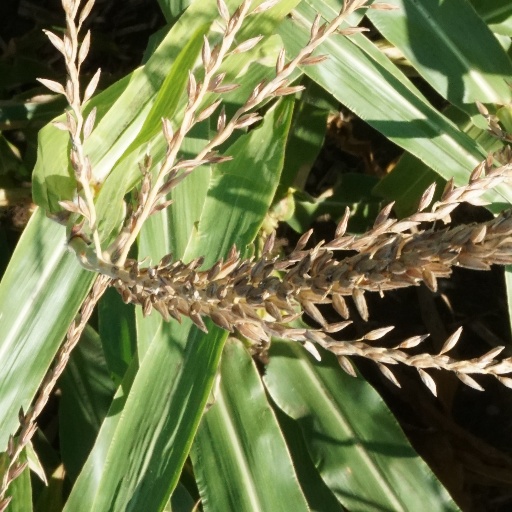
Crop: maize; corn